Moonbase

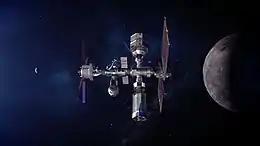
Concept art of the planned Lunar Gateway, serving as a communication hub, science laboratory, short-term habitation for crewed missions and holding area for rovers in Lunar orbit

The Moon Village concept was presented in 2015. "Village" in this context refers to international public and private investors, scientists, engineers, universities, and businessmen coming together to discuss interests and capabilities to build and share infrastructure on the Moon and in cislunar space for a variety of purposes. It is neither an ESA project nor a program, but being organized, loosely, by a nonprofit organization seeking to give a platform for an open international architecture and collaboration. In other words, Moon Village seeks to create a vision where both international cooperation and the commercialization of space can thrive.